Teatro Bibiena

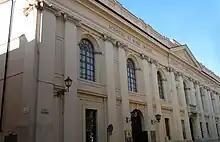

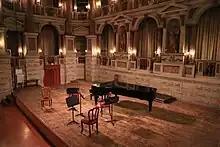

Constructed for the Royal Virgilian Academy of Science and Arts (now "Accademia Nazionale Virgiliana"), the theatre in Mantua was designed in late Baroque or early Rococo style by Antonio Galli Bibiena and erected between 1767 and 1769. With a bell-shaped floorplan and four rows of boxes, it followed the new style of theatres then in vogue. It was intended to host both theatre productions and concerts, and scientific discourses and conventions. Bibiena also provided the monochrome frescoes in the interior. The theatre is now considered to be his most important work.